Indigenous peoples in Uruguay

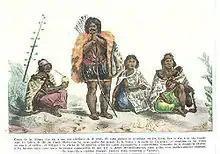
The last Charrúas.

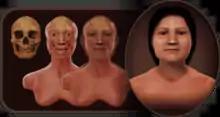
Facial reconstruction of the skull of an Indigenous woman who lived around 1600 years ago, found in Rocha Department, Uruguay.

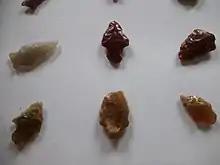
Arrowheads found in Colonia Department.

Indigenous peoples in Uruguay or Native Uruguayans, are the peoples who have historically lived in the modern state of Uruguay. Because of genocidal colonial practices, disease and active exclusion, only a very small share of the population is aware of the country's Indigenous history or has known Indigenous ancestry.